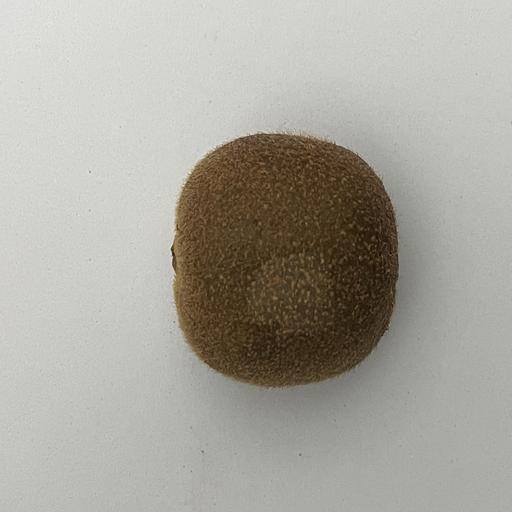
Crop type: Kiwi